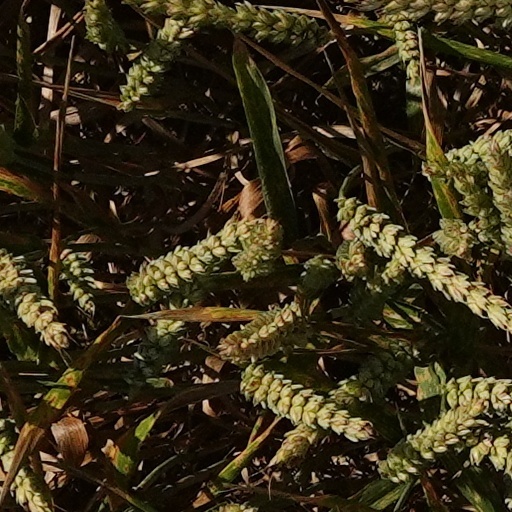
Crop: wheat